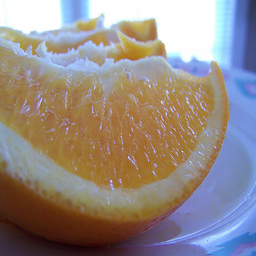
Label: peels